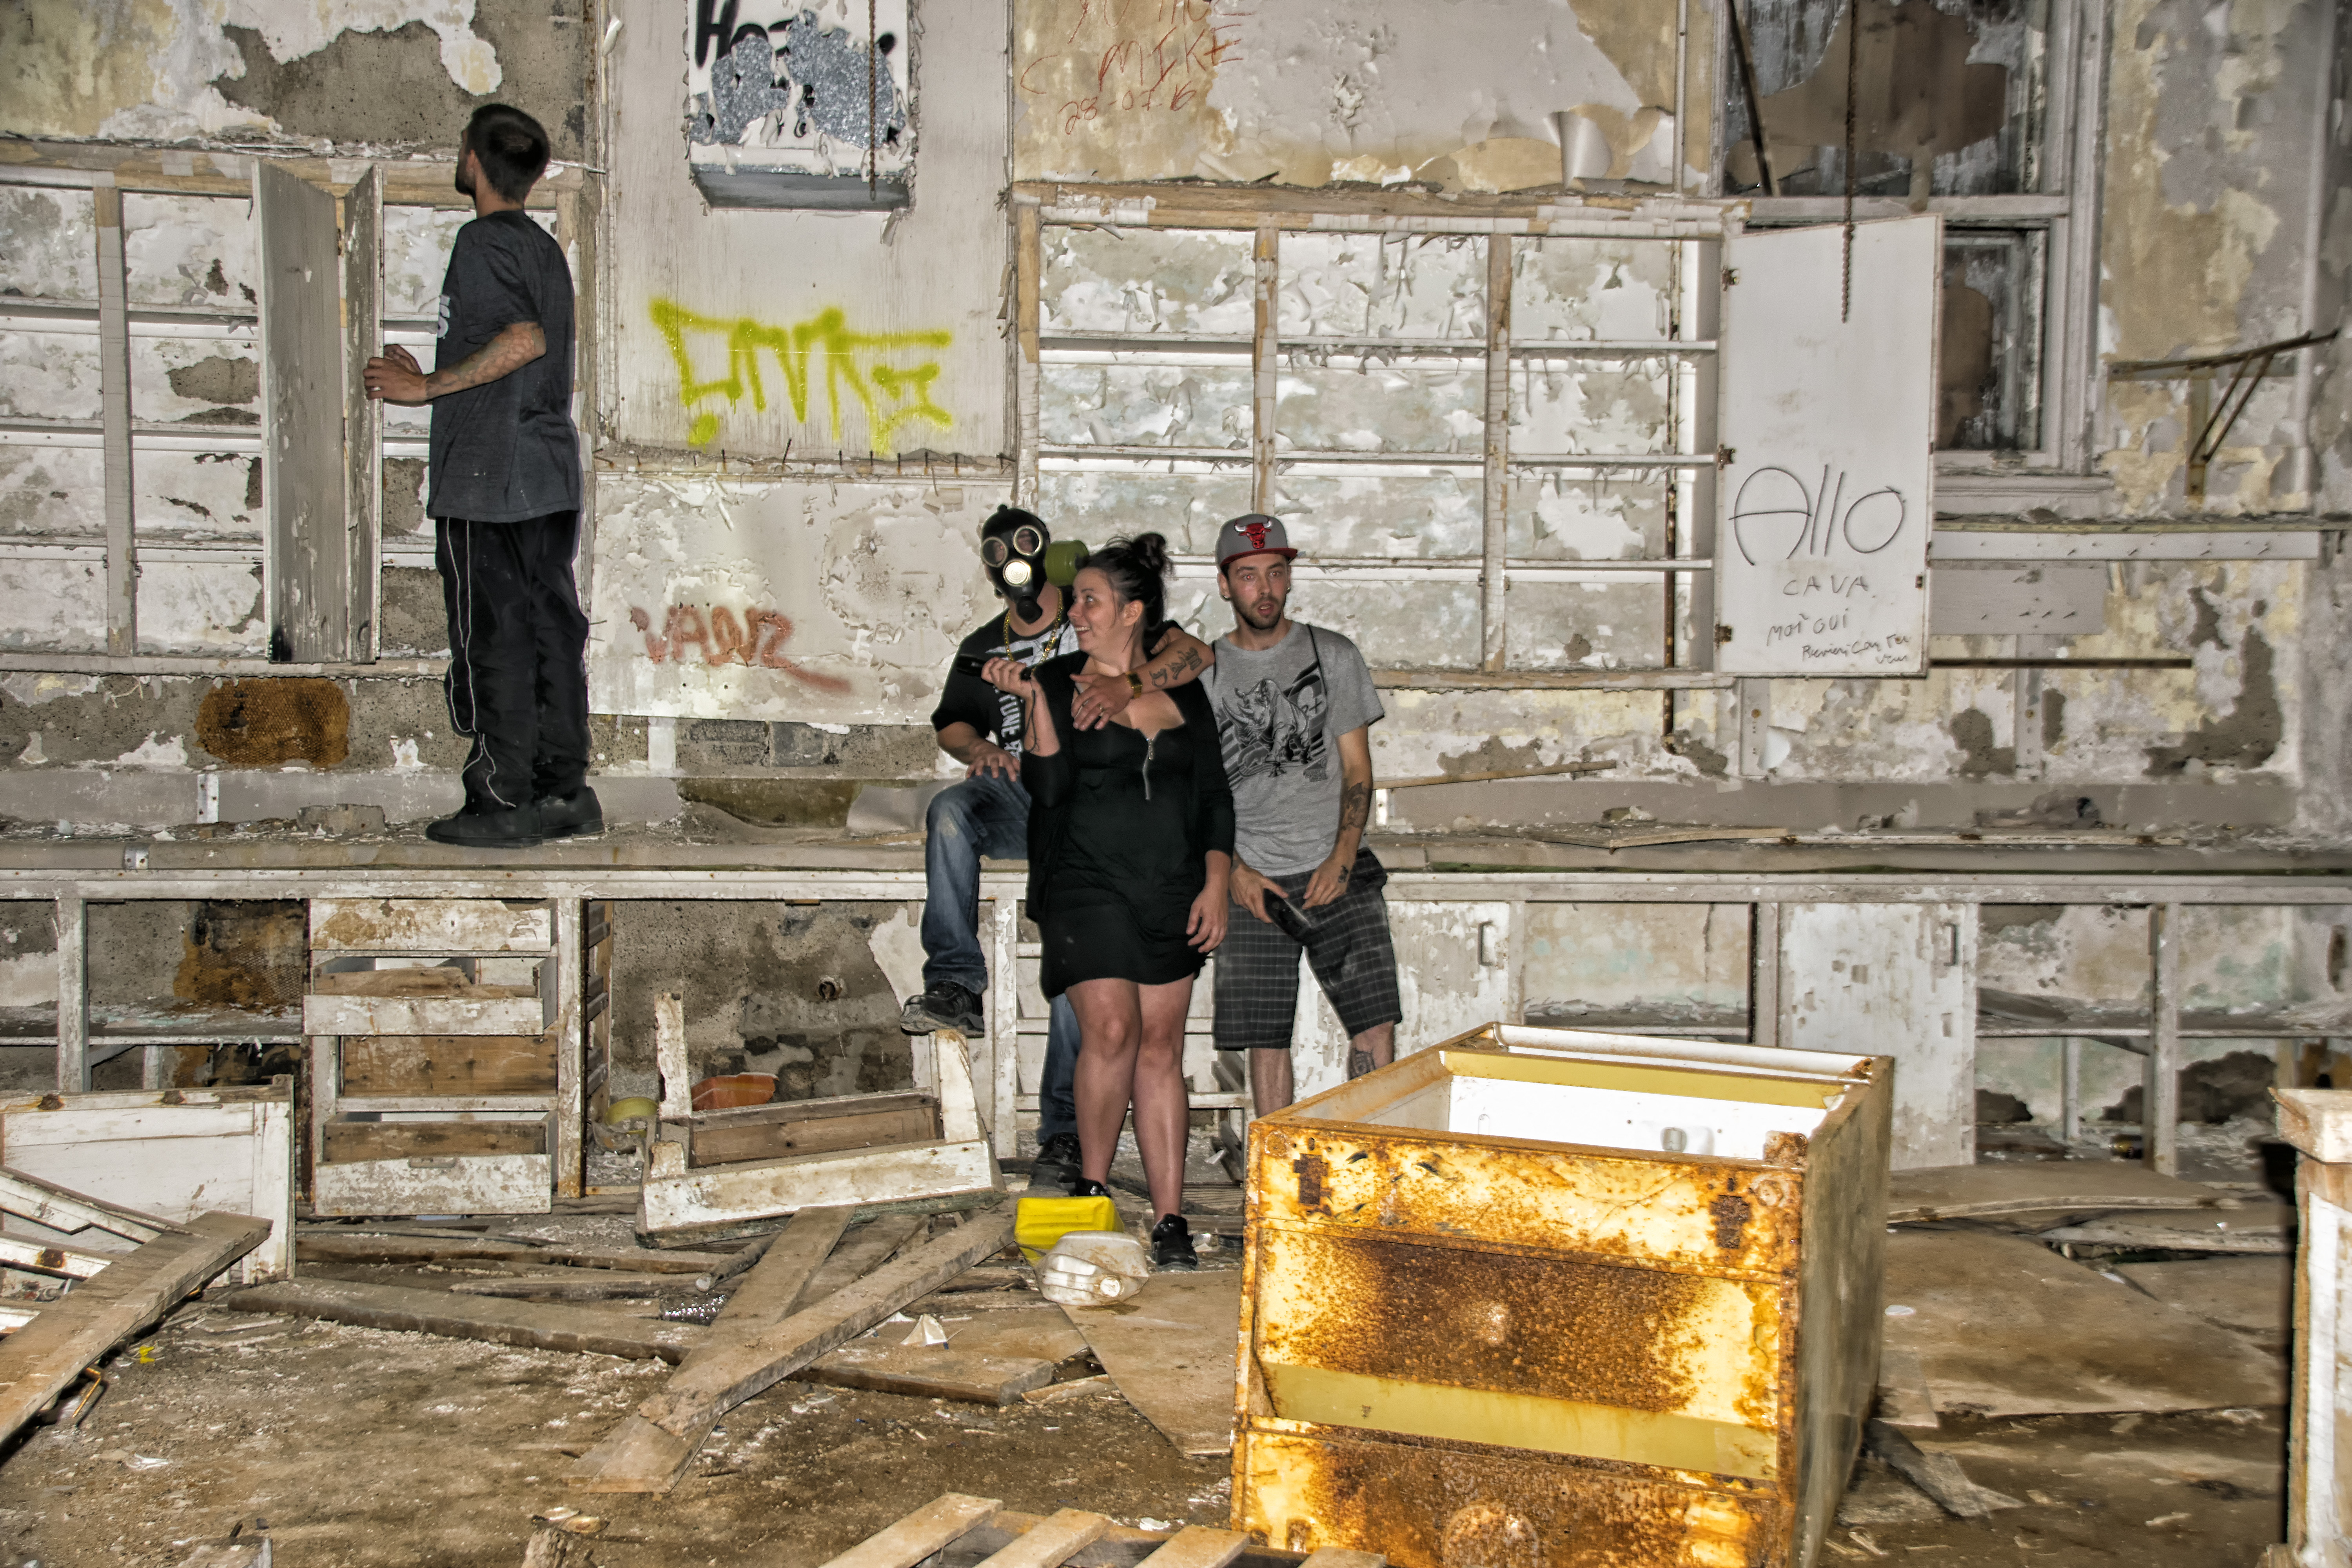
de, temple, canada, quebec, sainte, clotilde, horton, asile, asylum, laborer, ancient history